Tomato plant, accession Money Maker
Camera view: tilt-top (135 deg); turntable rotation: 180 degrees
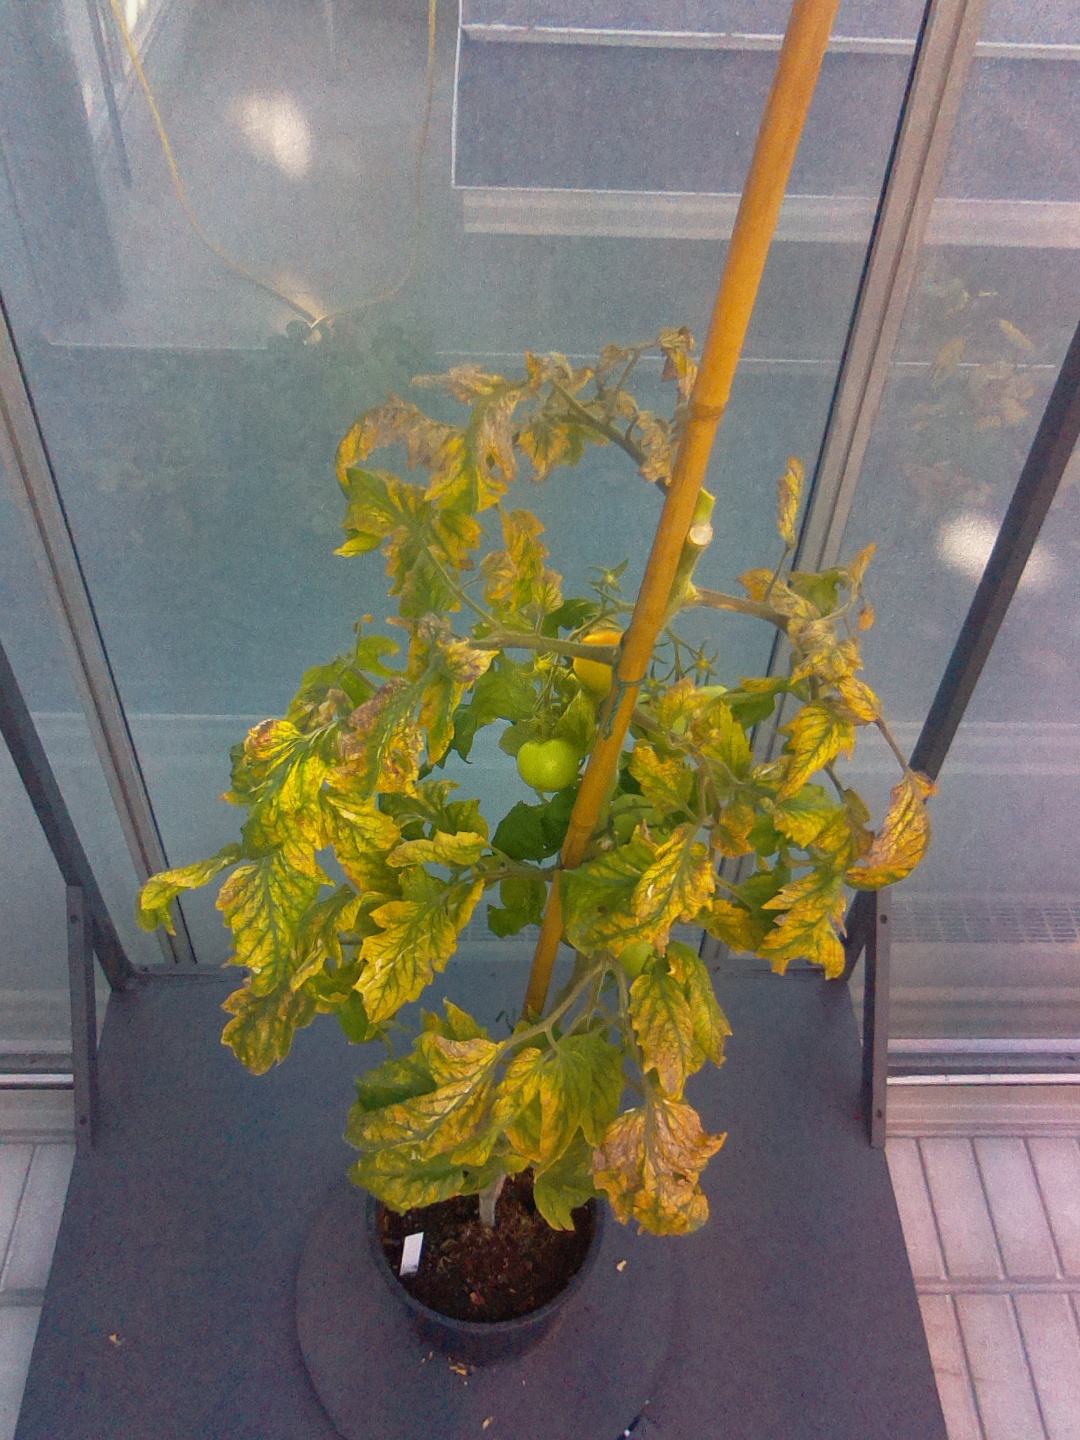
BBCH growth stage 80: fruits start showing typical ripe color (orange -> red)